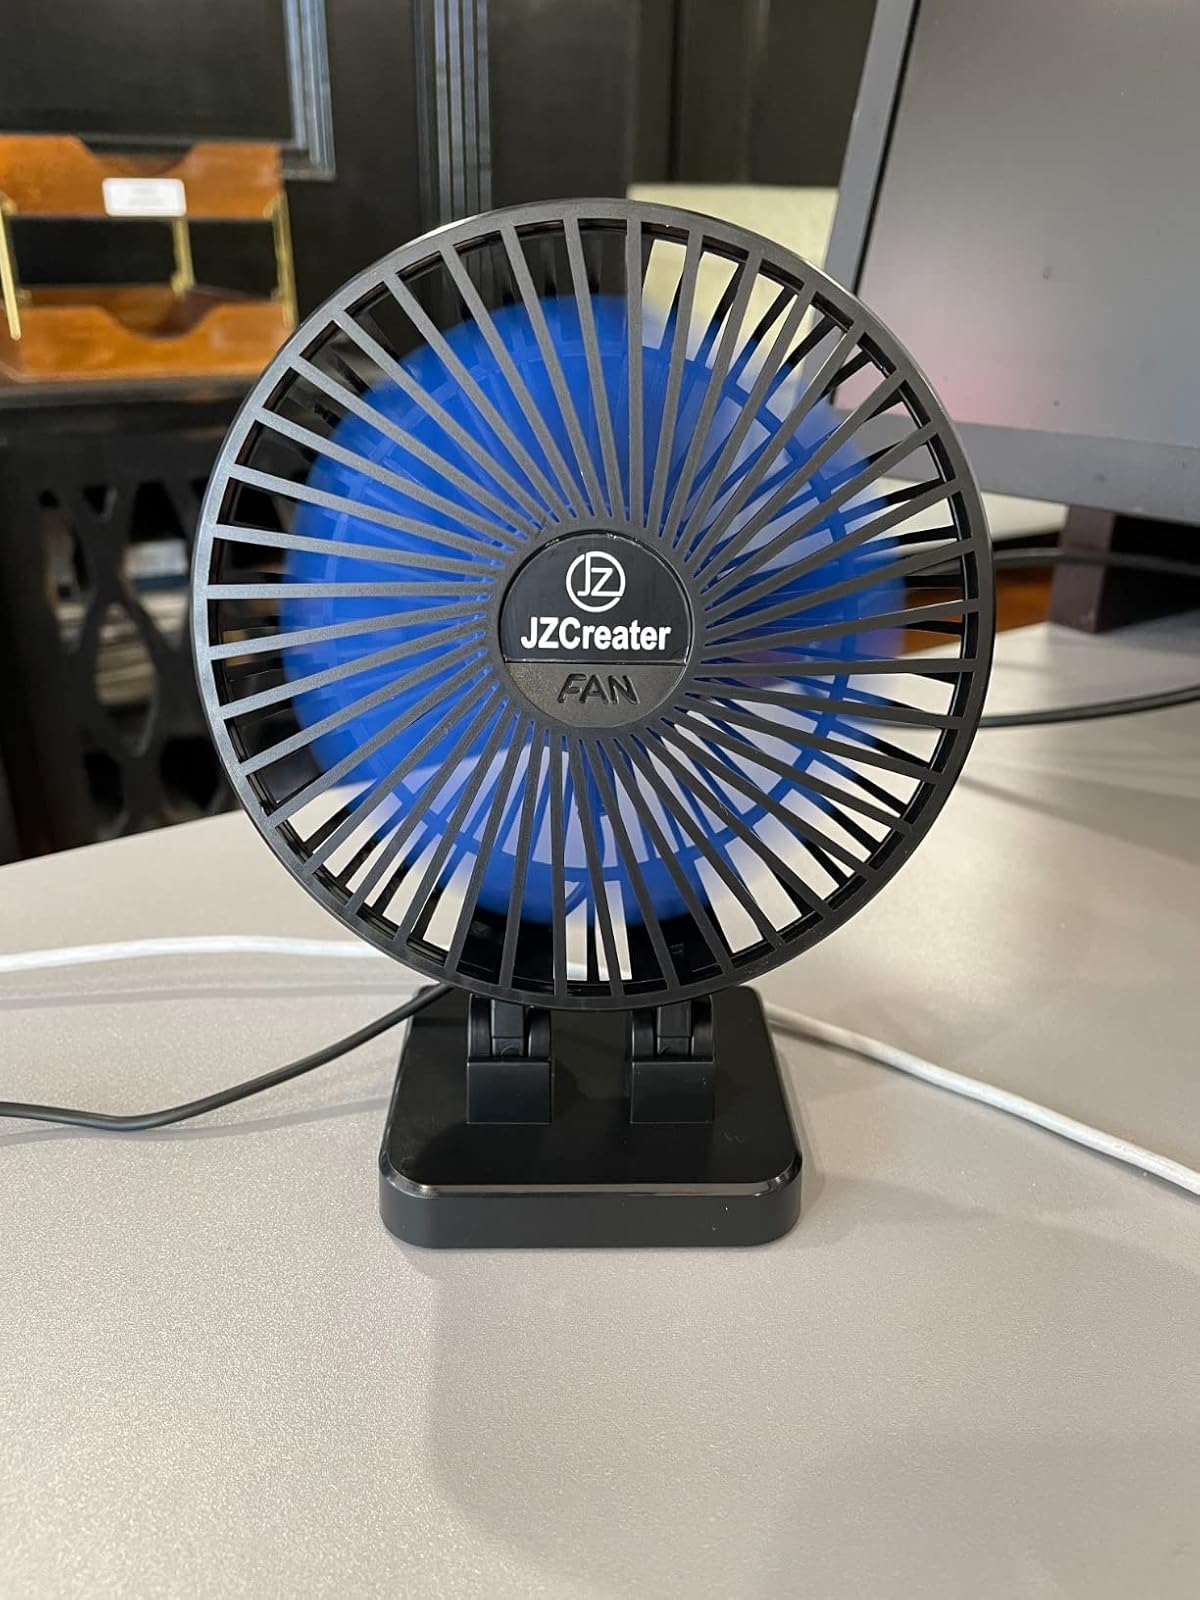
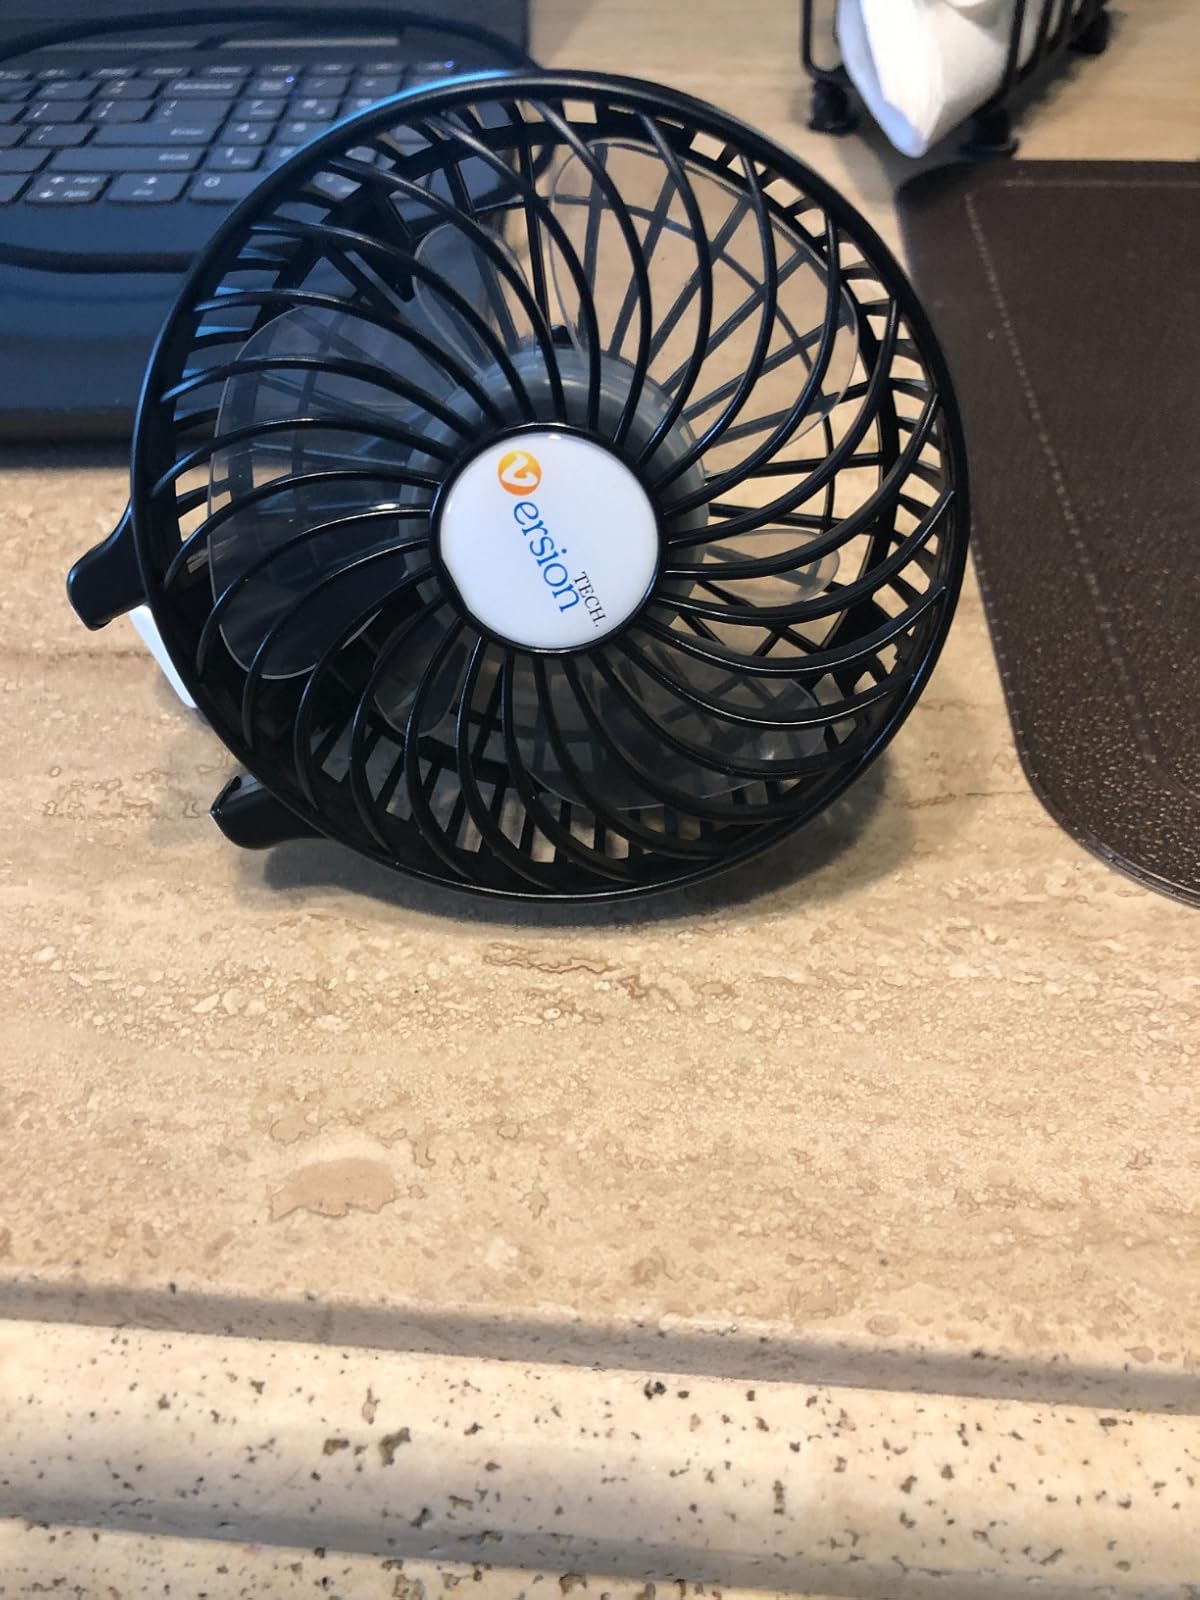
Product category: fan
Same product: no